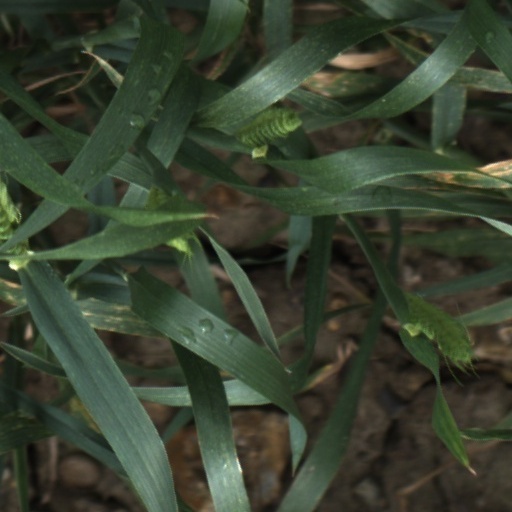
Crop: wheat